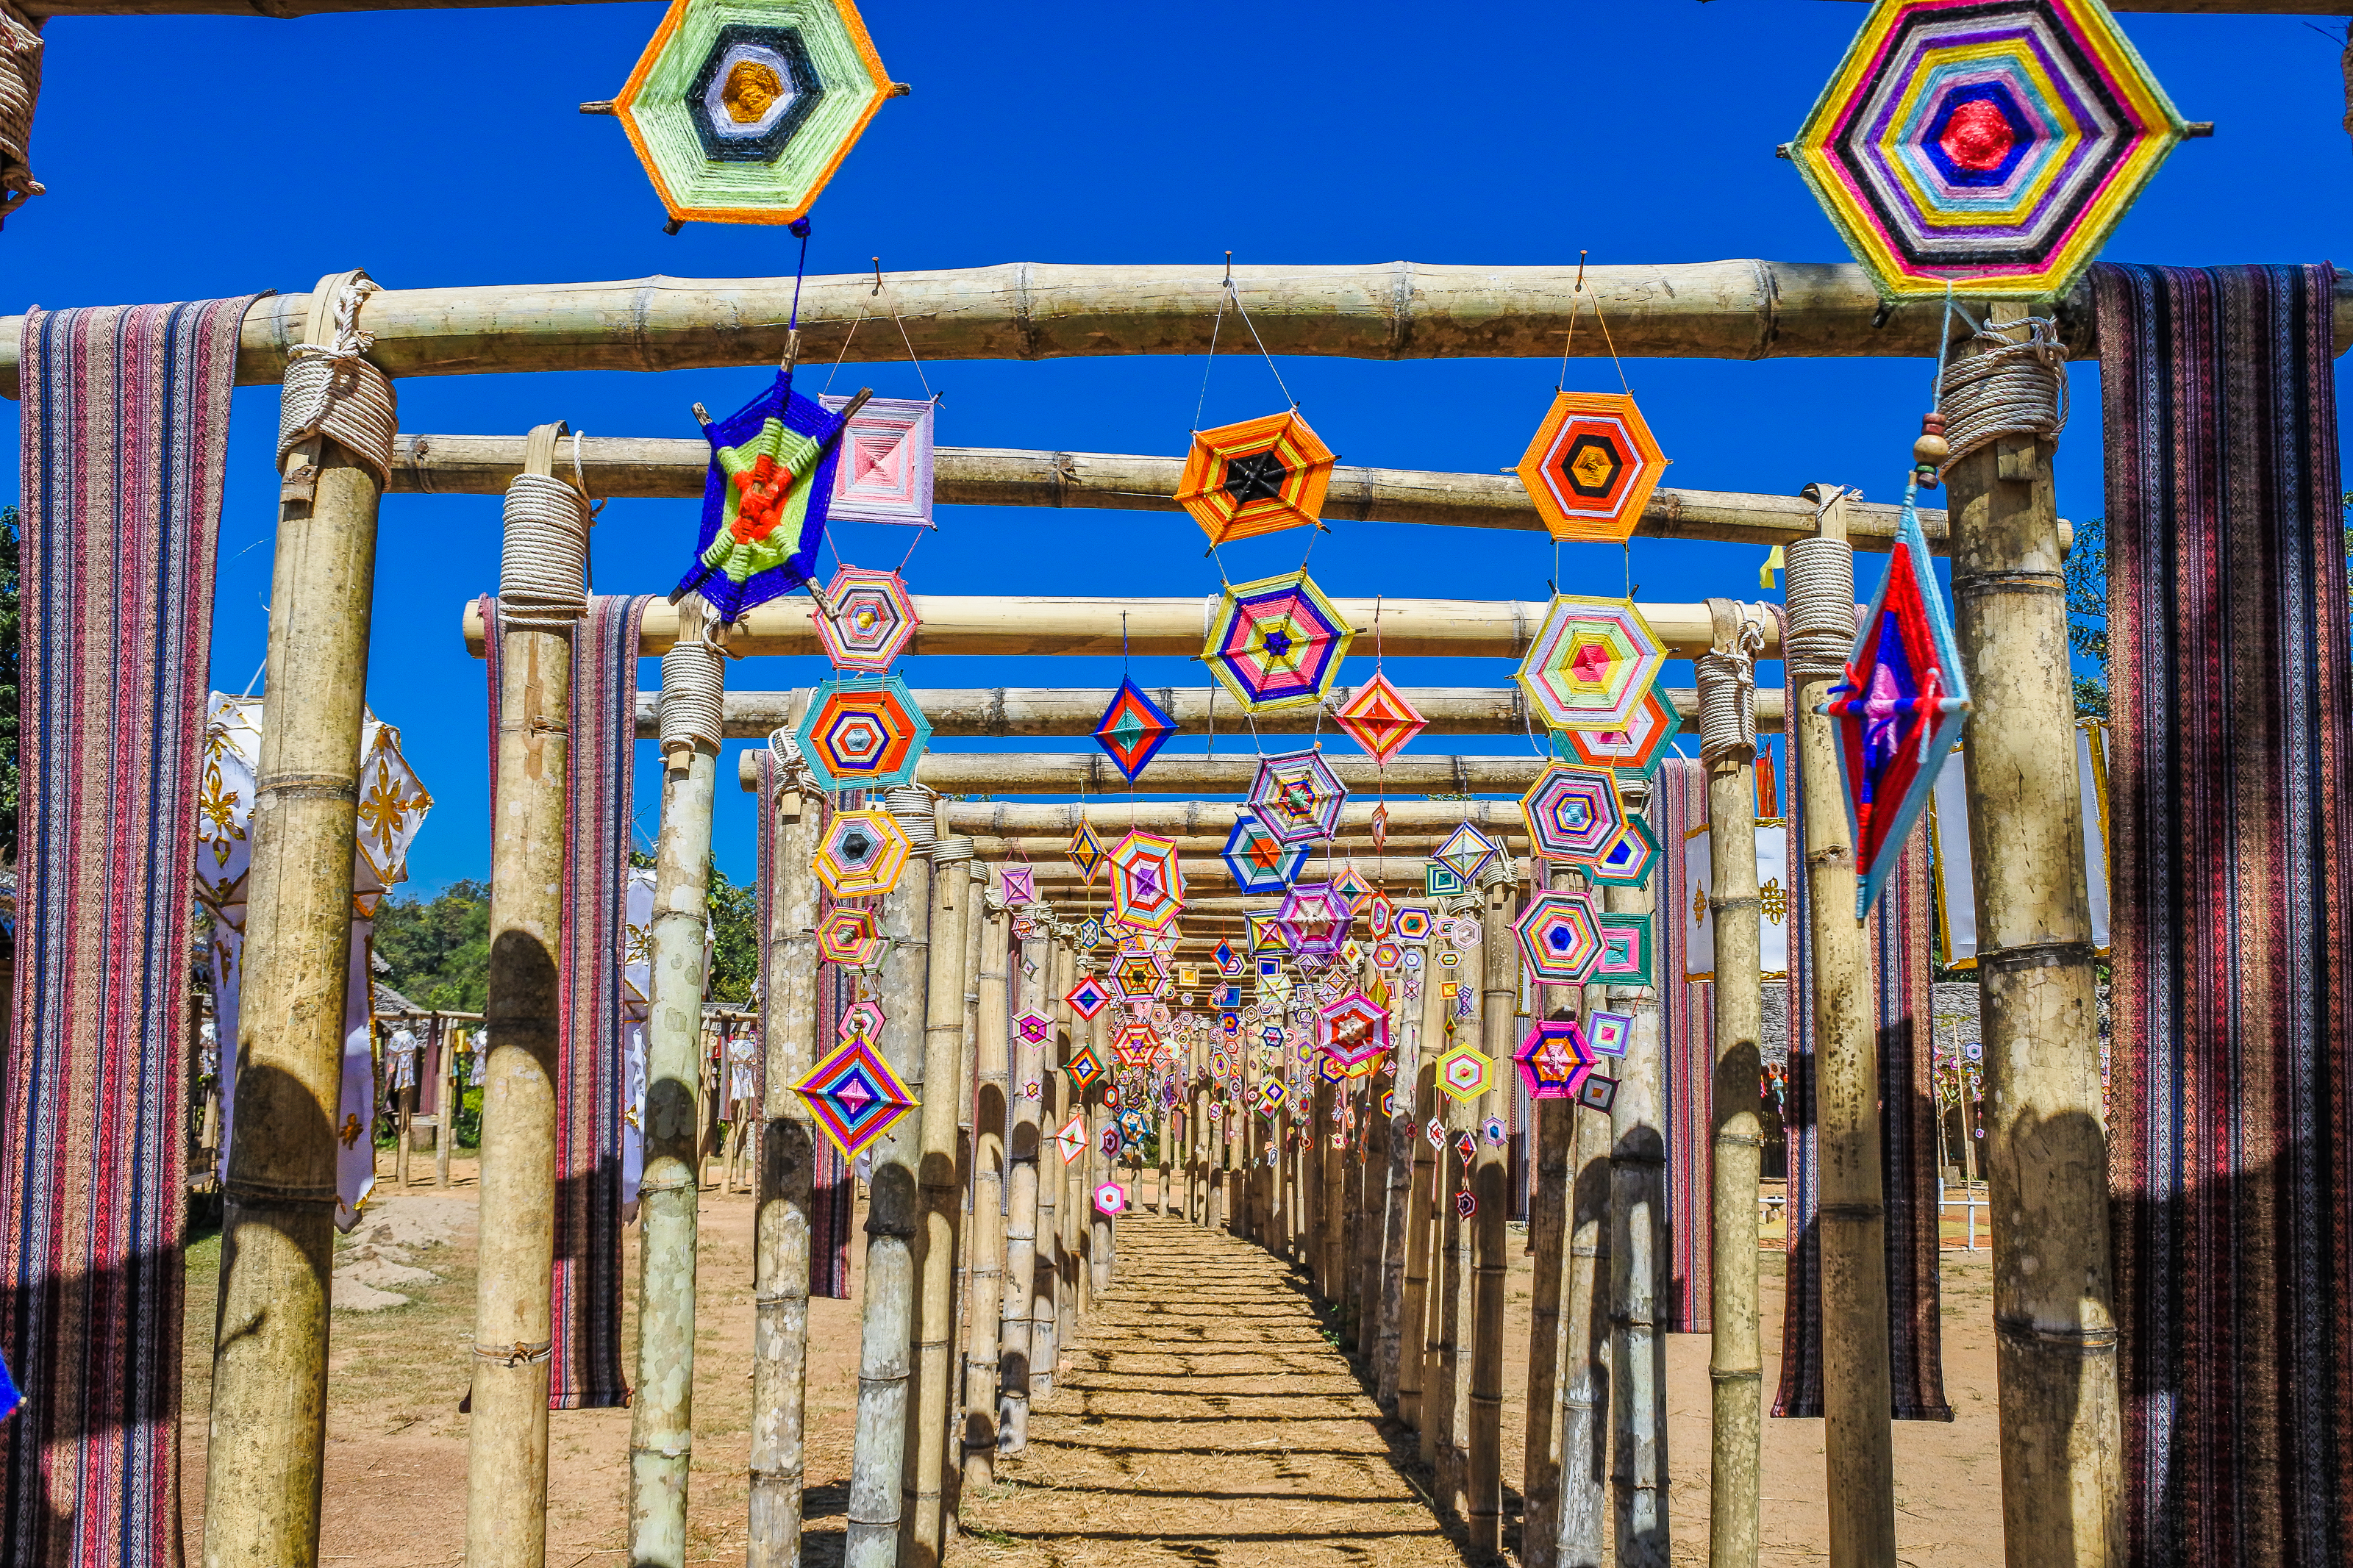
country, hut, rural, northern, beautiful, son, leaves, thailand, luxuriant, season, landmark, nobody, sky, new, rain, agricuture, natural, thai, ancient, morning, bamboo, hong, light, bridge, fields, sunrise, flags, tourism, sun, mist, mae, popular, art, famous, green, historic, nature, countryside, asia, sutongpe, rice, outdoor, cuture, horizon, wooden, sunset, temple, river, travel, landscape, place of worship, shrine, building, architecture, torii, leisure